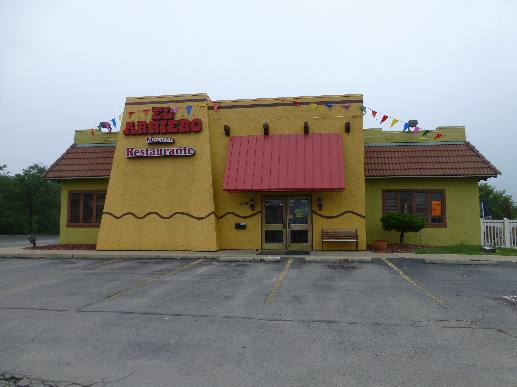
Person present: No